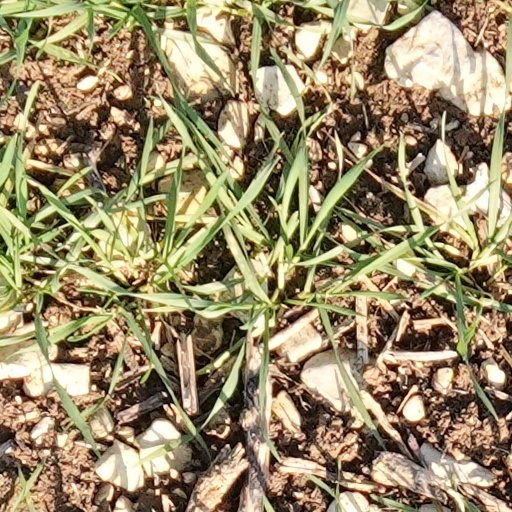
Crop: wheat